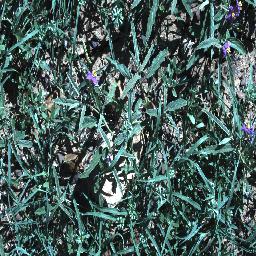
Label: negative